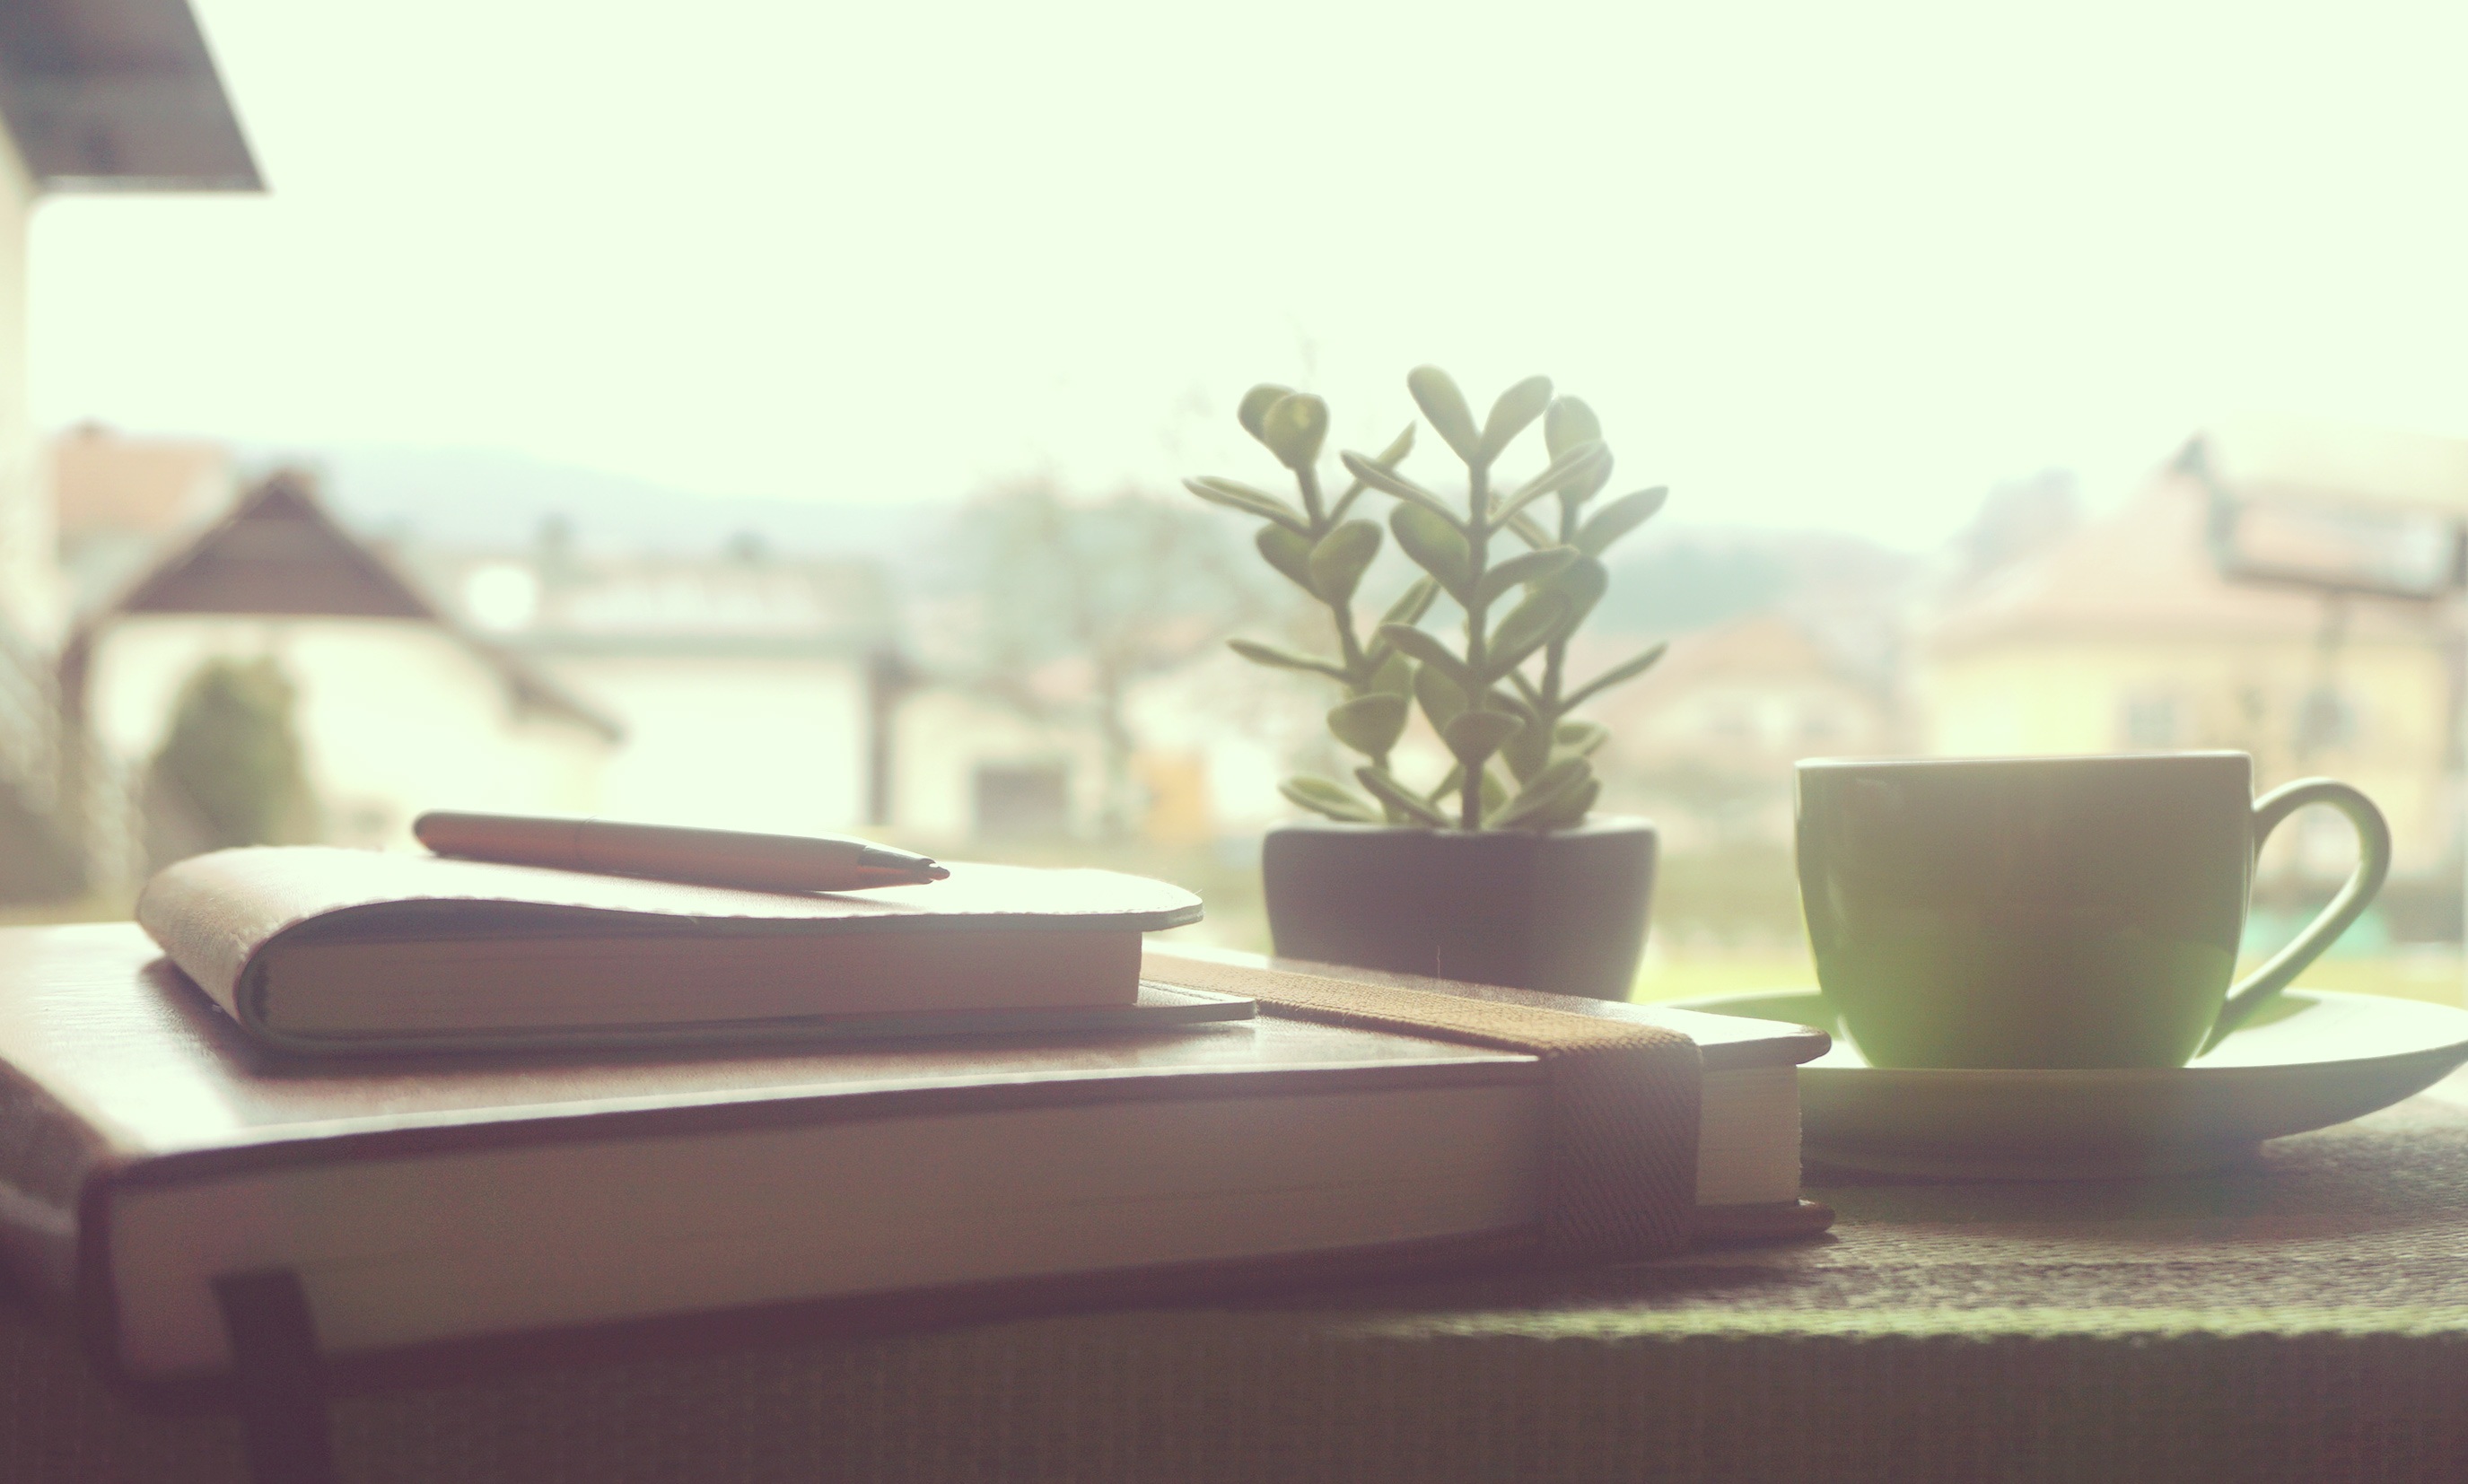
notebook, work, table, creative, coffee, countryside, morning, window, home, notepad, cup, orange, workspace, office, living room, professional, furniture, room, lifestyle, breakfast, lighting, coffee table, interior design, cup of coffee, background, design, wooden, freelancer, shape, workplace, creative office